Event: Nepal Earthquake
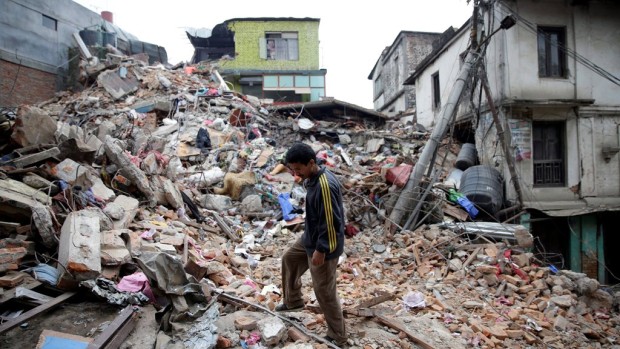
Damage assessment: damage